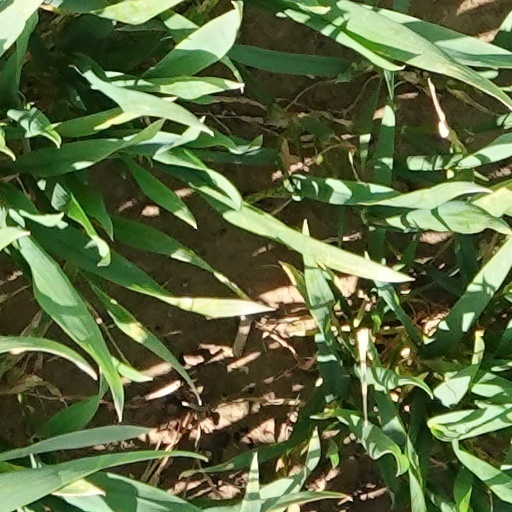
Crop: wheat